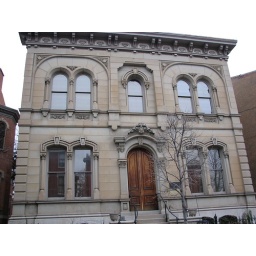
this mid-19th century house is part of what was once &amp;quot;millionaire's row&amp;quot; in the dayton street historic district